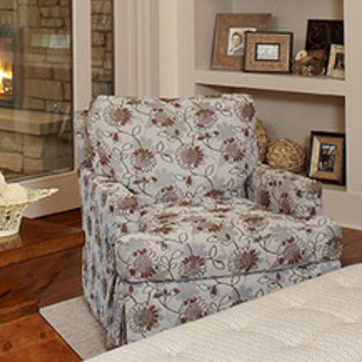
Material: fabric